Marianna Khomeriki

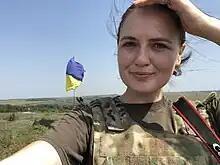

Marianna Merabivna Khomeriki (born April 29, 1997, Kyiv, Ukraine) is a Ukrainian communications specialist, servicewoman, Sergeant of "Azov" regiment of the National Guard of Ukraine, a combatant in Russia's war against Ukraine.